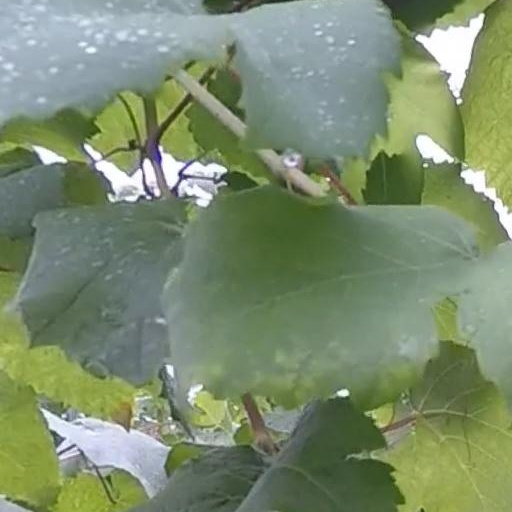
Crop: grape